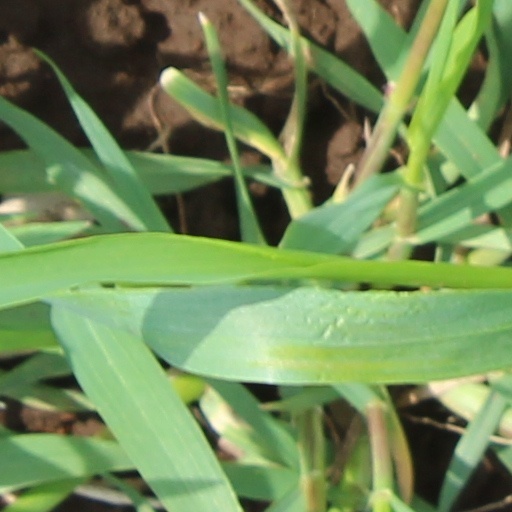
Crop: wheat